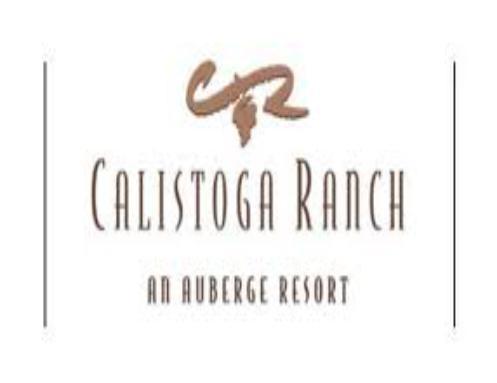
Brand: Calistoga
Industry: Food